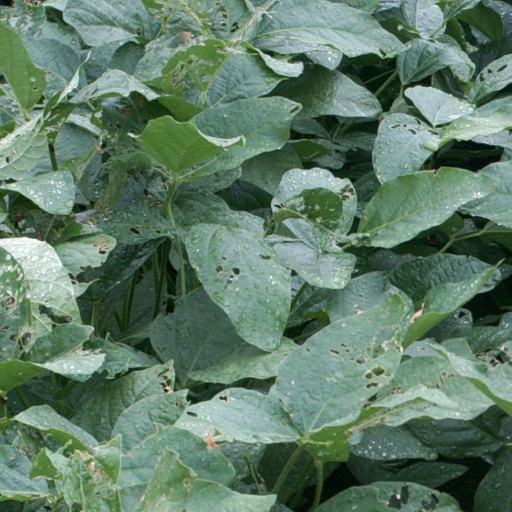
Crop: soybean